Mk 19 grenade launcher

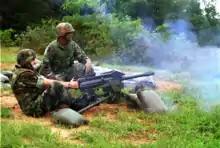
A U.S. Marine fires a Mk 19 40 mm grenade launcher in Quantico, Virginia in September 2000.

The Mk 19 is a belt-fed, blowback-operated, air-cooled, crew-served, fully-automatic weapon that is designed not to cook off. It fires 40 mm grenades at a cyclic rate of 325 to 375 rounds per minute, giving a practical rate of fire of 60 rounds per minute (rapid) and 40 rounds per minute (sustained). The weapon operates on the blowback principle, which uses the chamber pressure from each fired round to load and re-cock the weapon. The Mk 19 can launch its grenade at a maximum distance of , though its effective range to a point target is about , since the large rear leaf sight is only graduated as far. The nearest safe distance to launch the grenade is 310 meters in training and 75 meters in combat. Though the Mk 19 has a flash suppressor, it serves only to save the eyesight of its operator, not concealing the weapon's position. For night operation, a picatinny rail quadrant sight can be added for thermal and night vision optics.